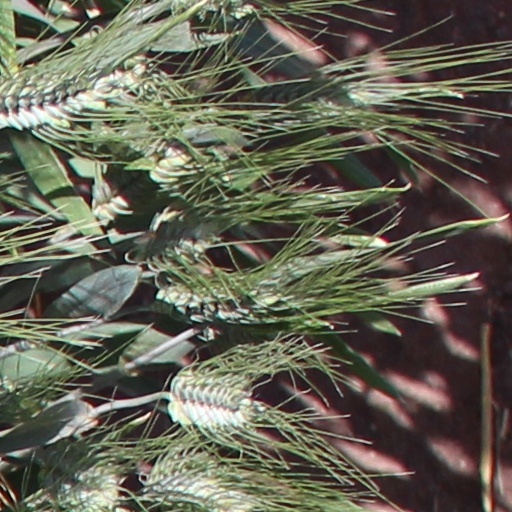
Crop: wheat